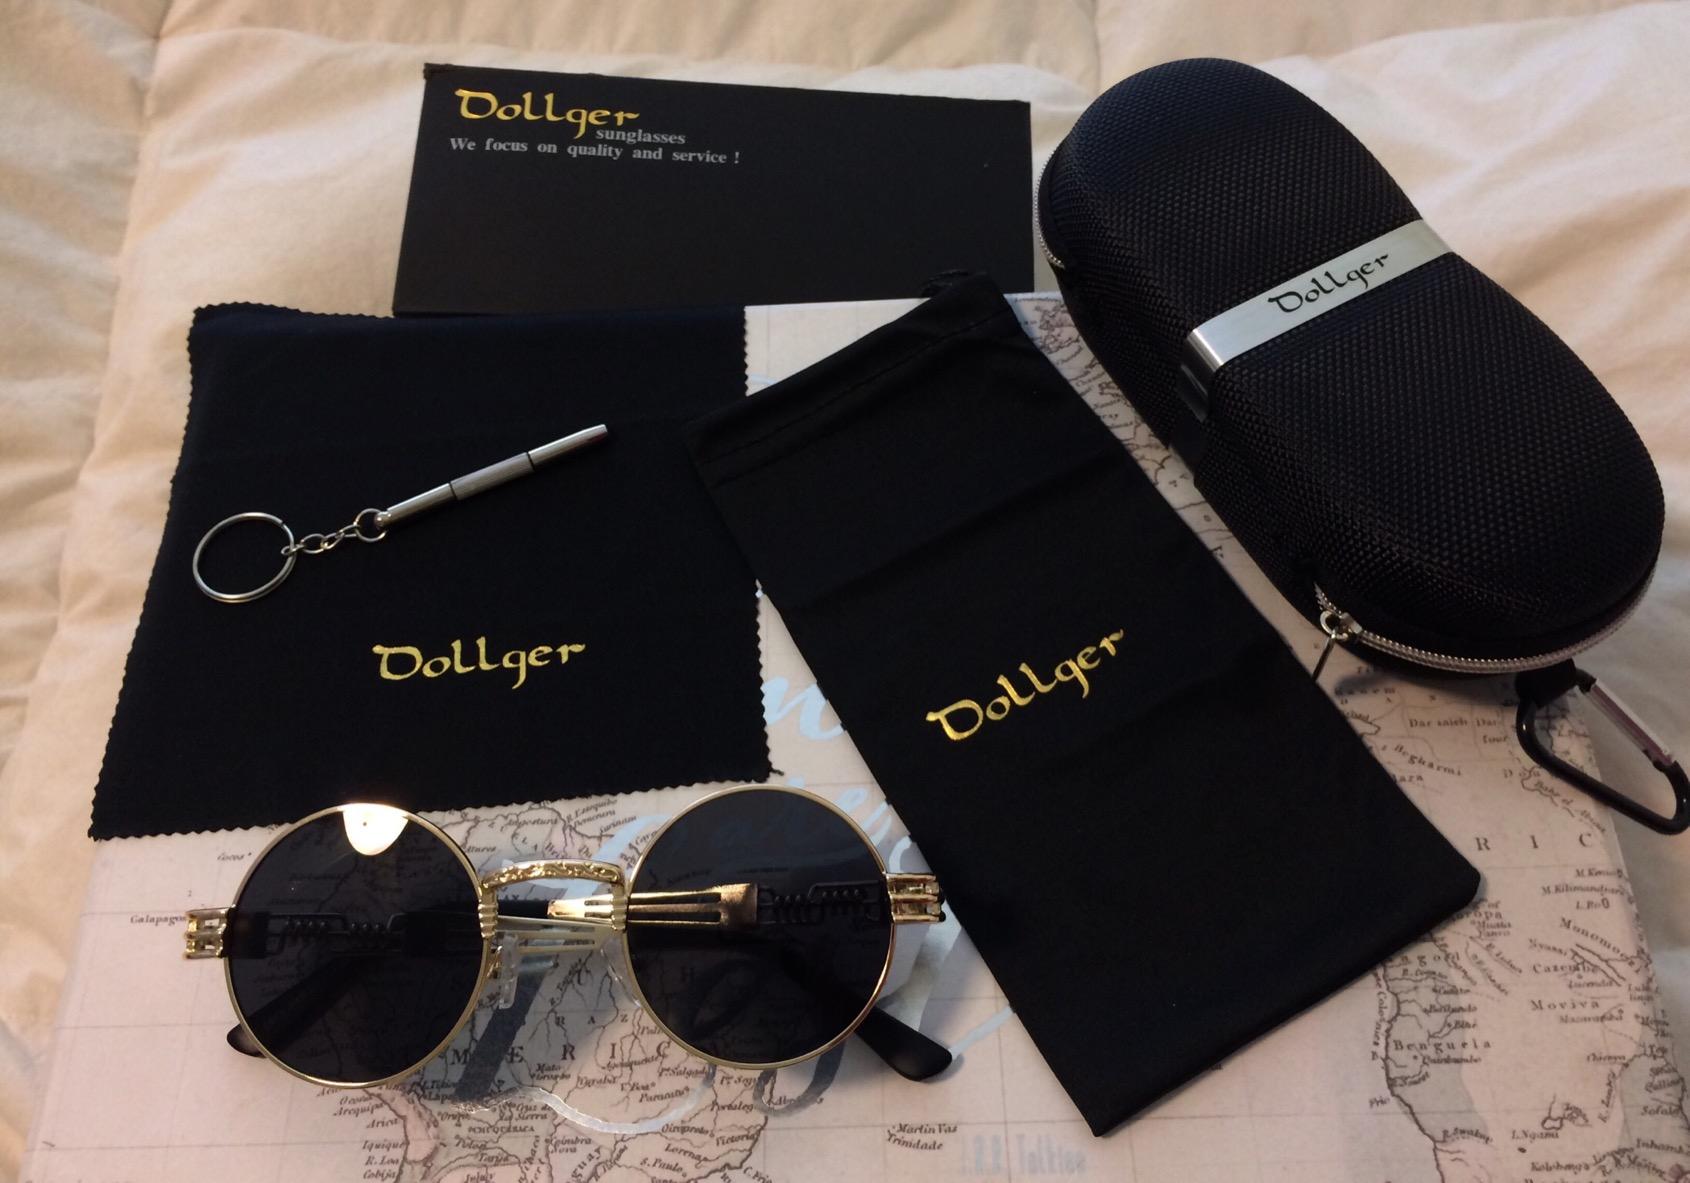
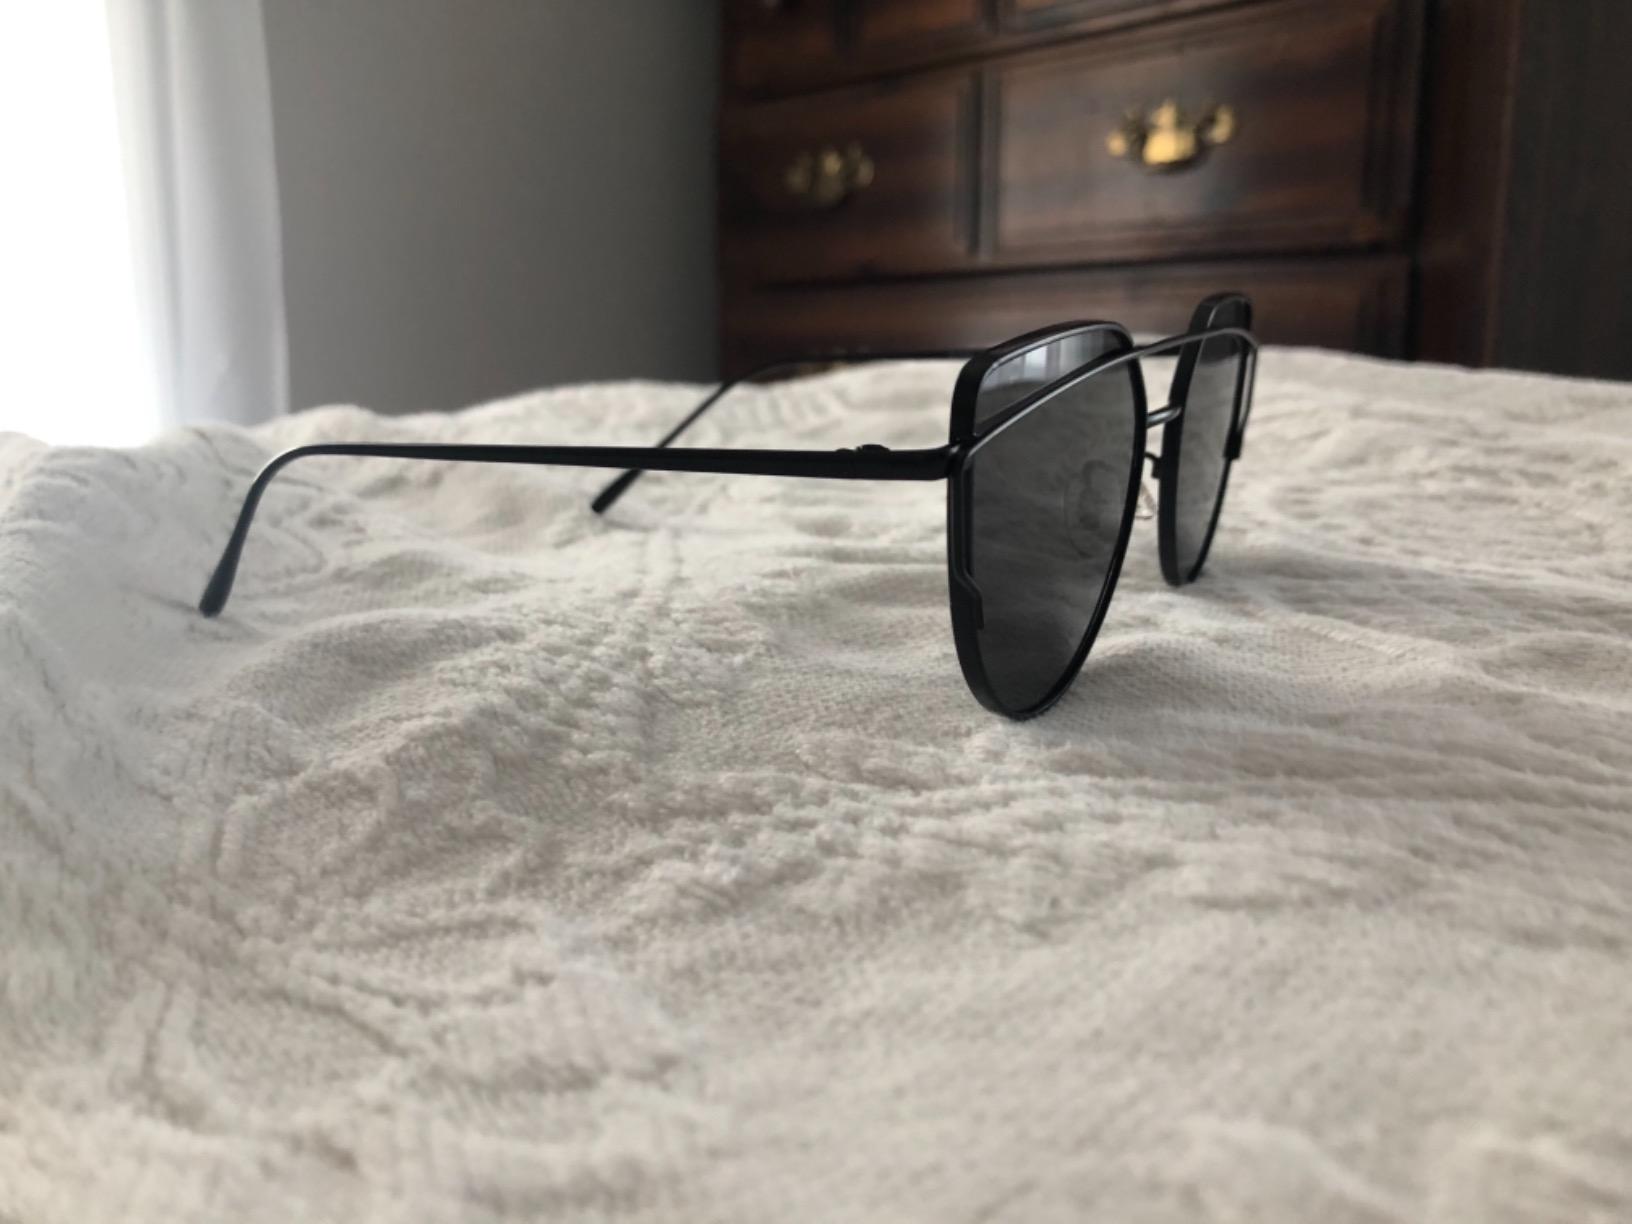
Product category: accessories_sunglasses
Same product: no